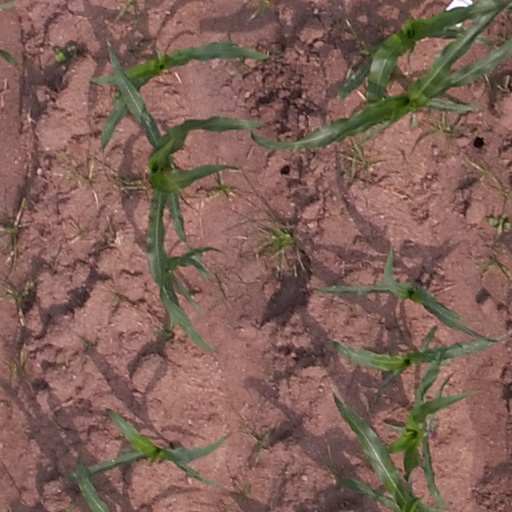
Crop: maize; corn